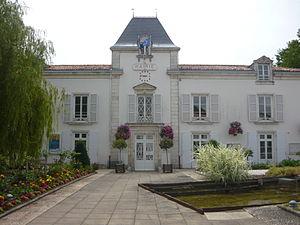
La mairie d'Aytré
Aytré est une commune du Sud-Ouest de la France située dans le département de la Charente-Maritime. Ses habitants sont appelés les Aytrésiens.